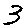
Label: 3